Arrábida Natural Park

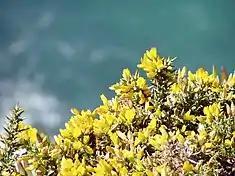
The Arrábida Natural Park is one of the few places in Portugal where the Portuguese endemic "Ulex densus" occurs

Arrábida has a Mediterranean climate with warm dry summers and mild wet winters. Its exposure to the Atlantic Ocean has a large influence over the temperature and the humidity felt throughout the year. The humid air masses that come from the Atlantic in the cooler months are confronted by the rugged mountains resulting in abundant precipitation in November and December. In the summer, some upwelling occurs around Cabo Espichel which decreases sea temperature and increases the frequency of fogs, which are usually only present in the morning or late in the day.